Flowsik

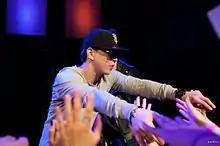
Flowsik performing with Aziatix in 2012

In November 2017, he collaborated with Teri Miko and Varien on "Wrath of God" on a Spinnin' Records single. In 2018, Flowsik released "All I Need" and "젖어's (Wet)" which are part of a collaboration series with Jessi.